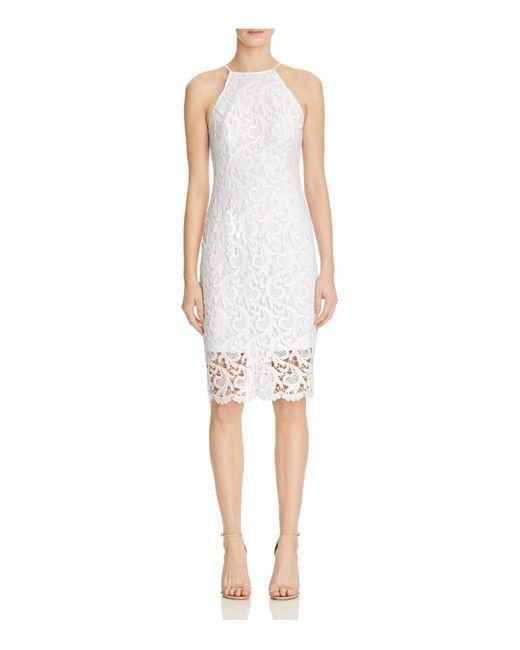
Ärmelloses Midikleid mit rundem Halsausschnitt und weißem Netzdesign für Damen